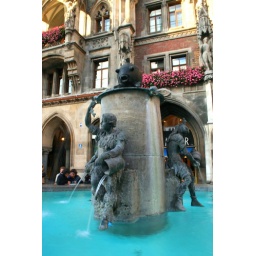
a water fountain in marienplatz, central munich. The new rathaus building is in the background